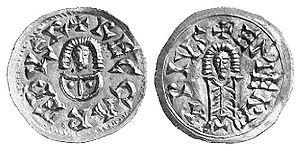
Les Juifs d'Espagne ont constitué l'une des plus importantes, des plus brillantes et des plus prospères communautés juives de la Diaspora, sous la domination successive de royaumes musulmans et chrétiens.
Récarède Iᵉʳ ou Récarède, dit « le Catholique », né en 559 à Séville et mort en décembre 601 à Tolède, est roi wisigoth d'Hispanie et de Septimanie de 586 à 601. Son règne est marqué par la conversion des Wisigoths de l'arianisme au chalcédonisme, officialisée par le IIIᵉ concile de Tolède en 589.